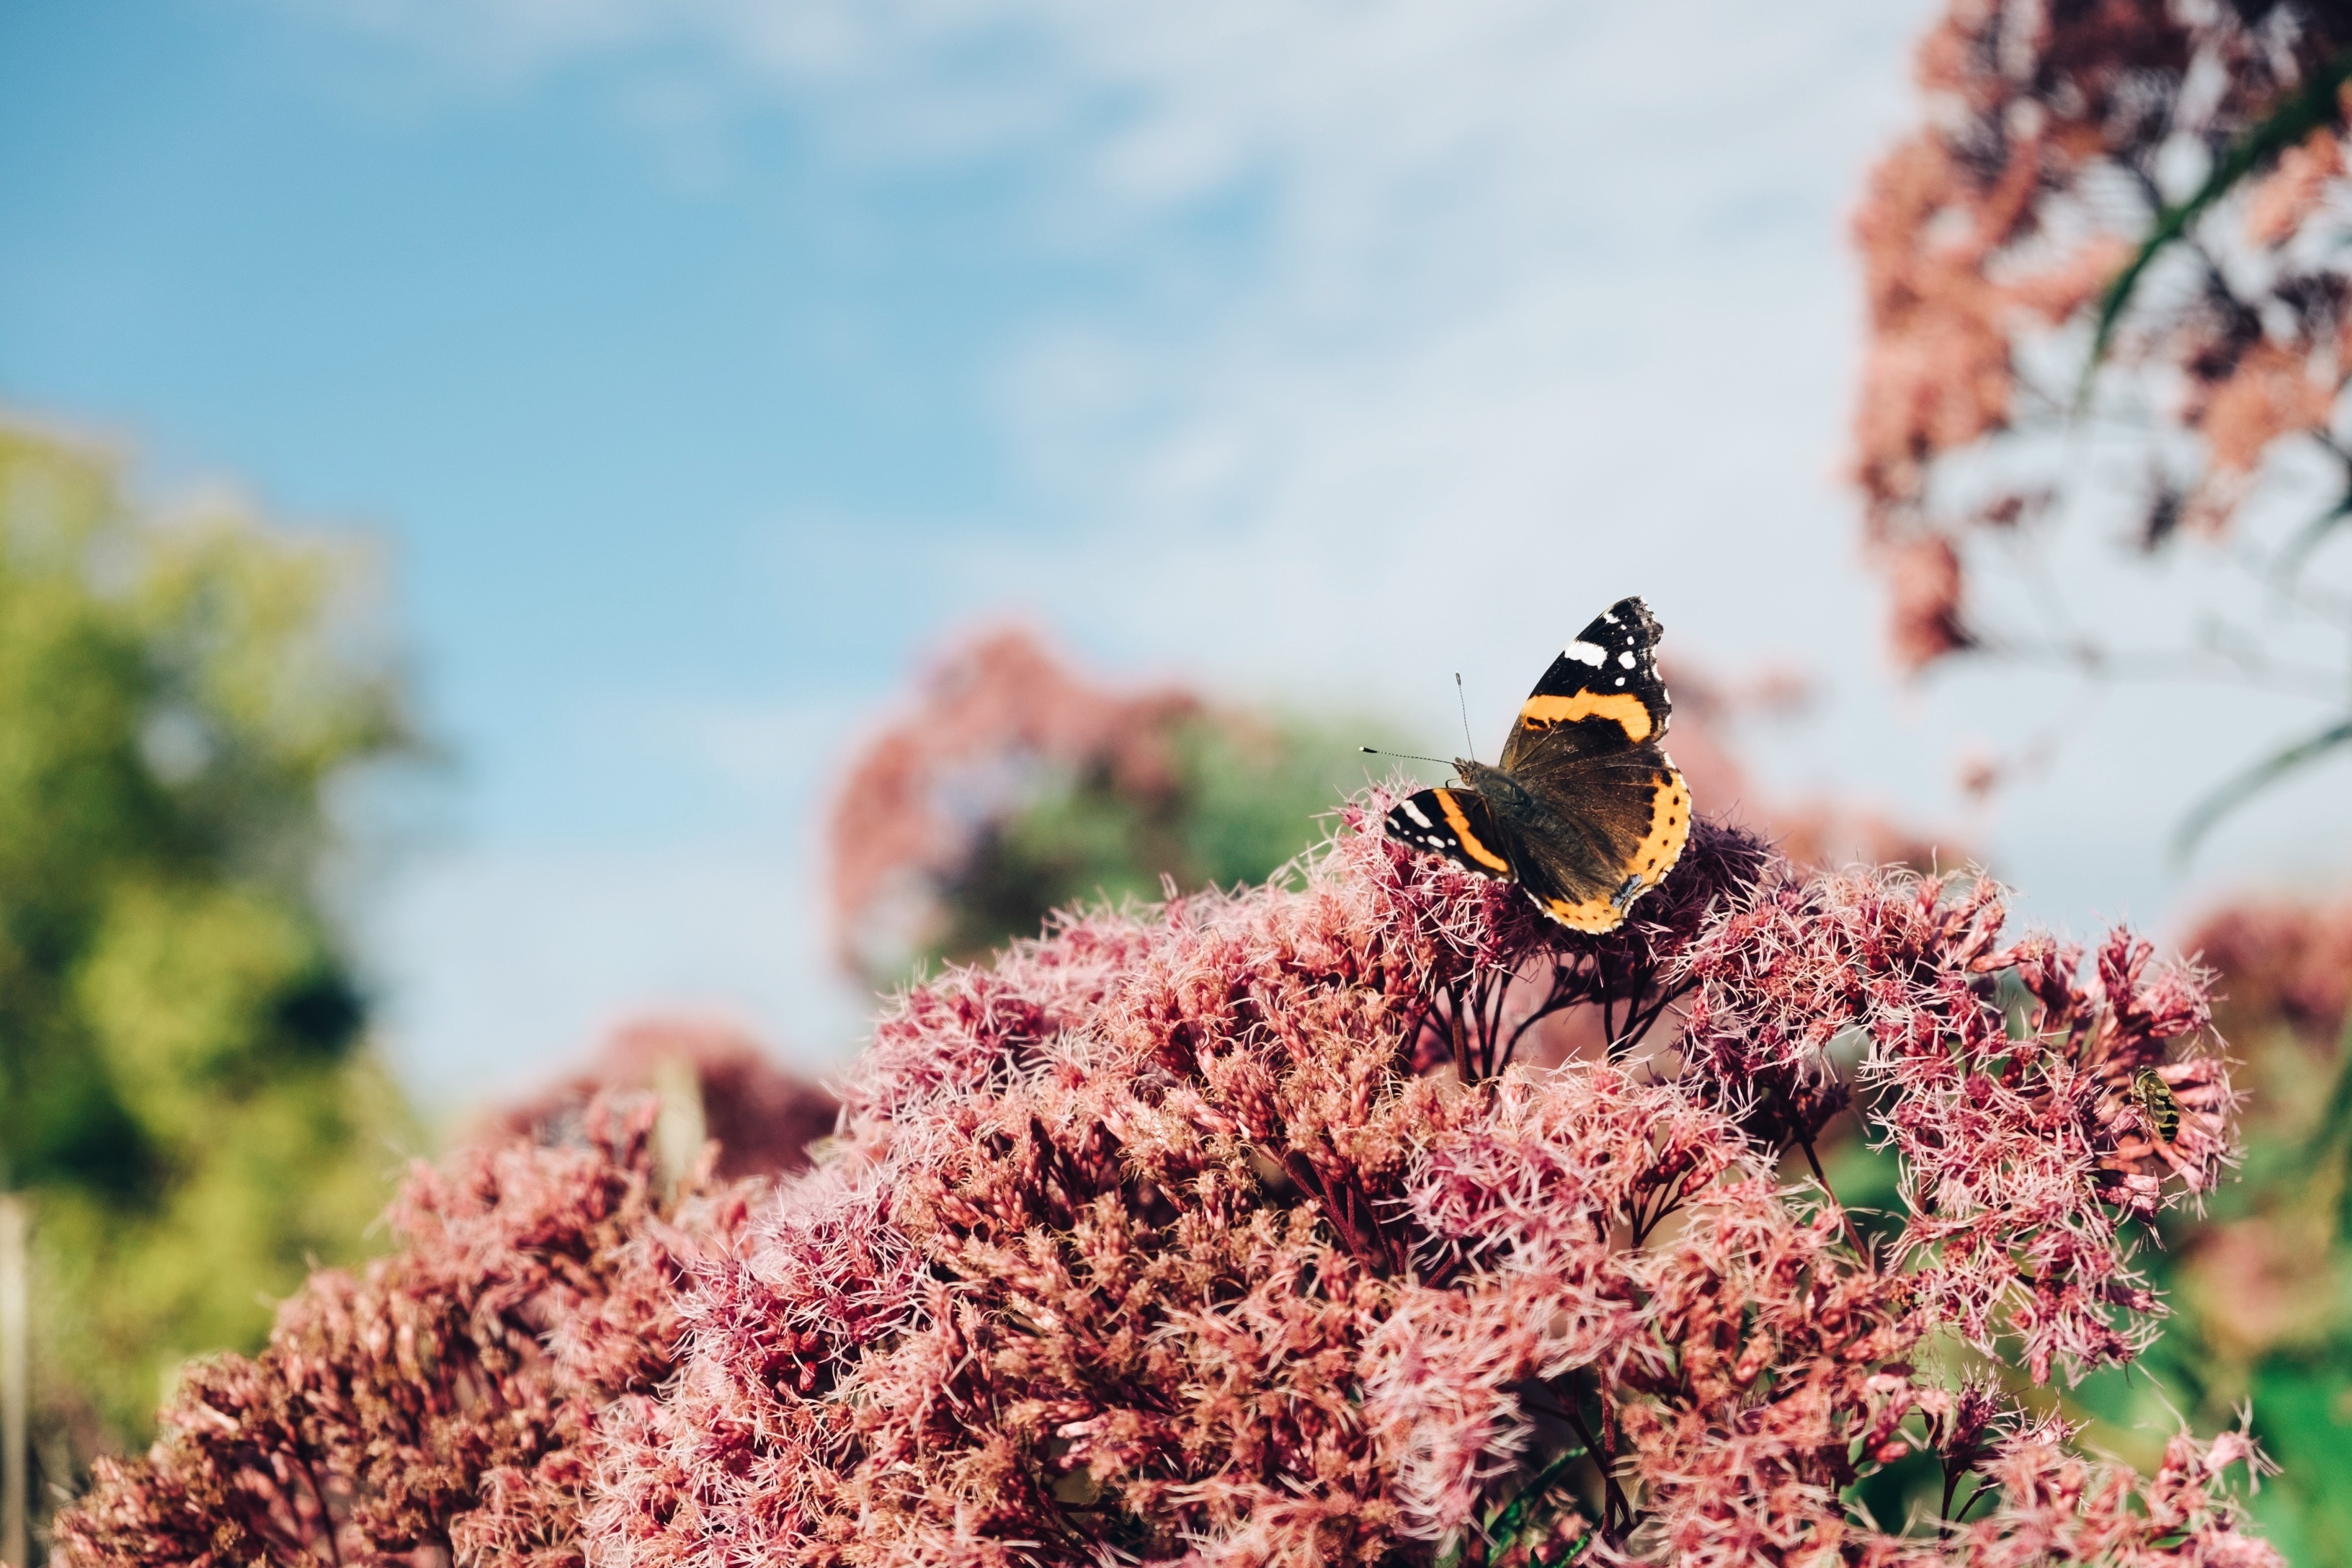
nature, blossom, plant, leaf, flower, animal, fly, summer, floral, spring, color, insect, macro, autumn, soil, butterfly, garden, flora, season, fauna, invertebrate, close up, outdoors, decorative, bee, elegance, macro photography, inflorescence, membrane winged insect